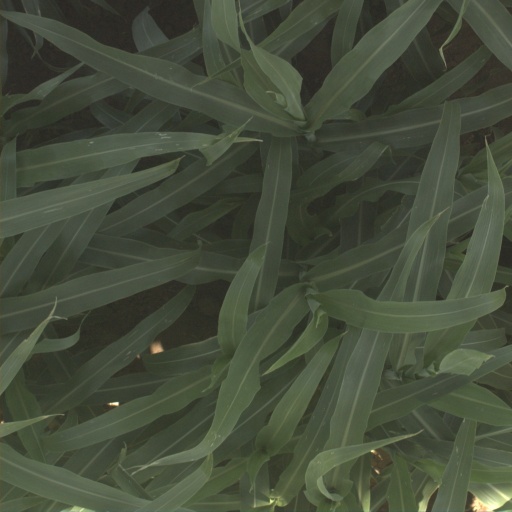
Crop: sorghum